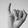
ASL letter: I